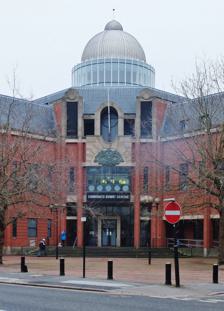
Building: Kingston upon Hull Combined Court Centre
Country: United Kingdom
Year built: 1991
Judicial building in Kingston upon Hull, England Kingston upon Hull Combined Court Centre Kingston upon Hull Combined Court Centre Location Lowgate, Kingston upon Hull Coordinates 53°44′39″N 0°19′54″W / 53.7441°N 0.3317°W / 53.7441; -0.3317 Built 1991 Architect Building Design Partnership Architectural style(s) Modernist style Shown in the East Riding of Yorkshire The Kingston upon Hull Combined Court Centre is a Crown Court venue, which deals with criminal cases, as well as a County Court , which deals with civil cases, in Lowgate, Kingston upon Hull , England. History Until the early 1990s, all criminal court hearings were held in the Guildhall . However, as the number of court cases in Kingston upon Hull grew, it became necessary to commission a more modern courthouse. The site selected by the Lord Chancellor's Department , on the east side of Lowgate, had been had been occupied by a piece of land known in the 19th century as "George Yard" which had been occupied by a Wesleyan Chapel before becoming home to the Queen's Hall in 1905. The new building was designed by the Building Design Partnership , built in red brick with stone dressings at a cost of £11.3 million, and was officially opened by the Lord Chancellor , Lord Mackay , on 18 October 1991. The design involved an asymmetrical main frontage facing southwest onto a small courtyard just off Lowgate. The central section, of three bays, featured a short flight of steps leading up to a glass doorway with a stone architrave . There was an oriel window surmounted by a stone panel with a carved Royal coat of arms on the first floor and a flagpole framed by a round headed structure at attic level. The outer bays, which were flanked by pilasters , featured lancet windows on the first floor and round headed structures containing louvers at attic level. The wings were fenestrated by casement windows on both floors and the left hand wing featured a tower with a dome at the corner with Alfred Gelder Street. At roof level, there was also a large central dome. Internally, the building was laid out to accommodate 14 courtrooms. Notable cases have included the trial and conviction of the footballer, Jonathan Woodgate , in December 2001, for an incident of affray outside the Majestyk nightclub in Leeds , in which a student was left with injuries to his face. References